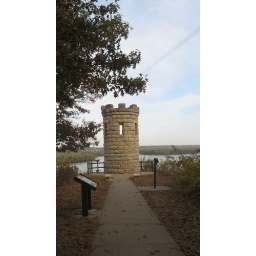
This Picture is a frame within a frame because, The tree frames the monument Period 6Photographer: Dyllon P